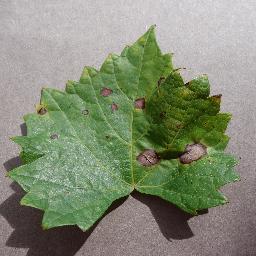
Label: Grape___Black_rot